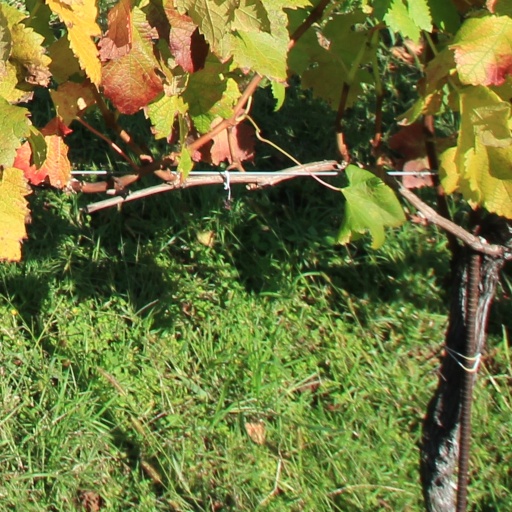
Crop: grape